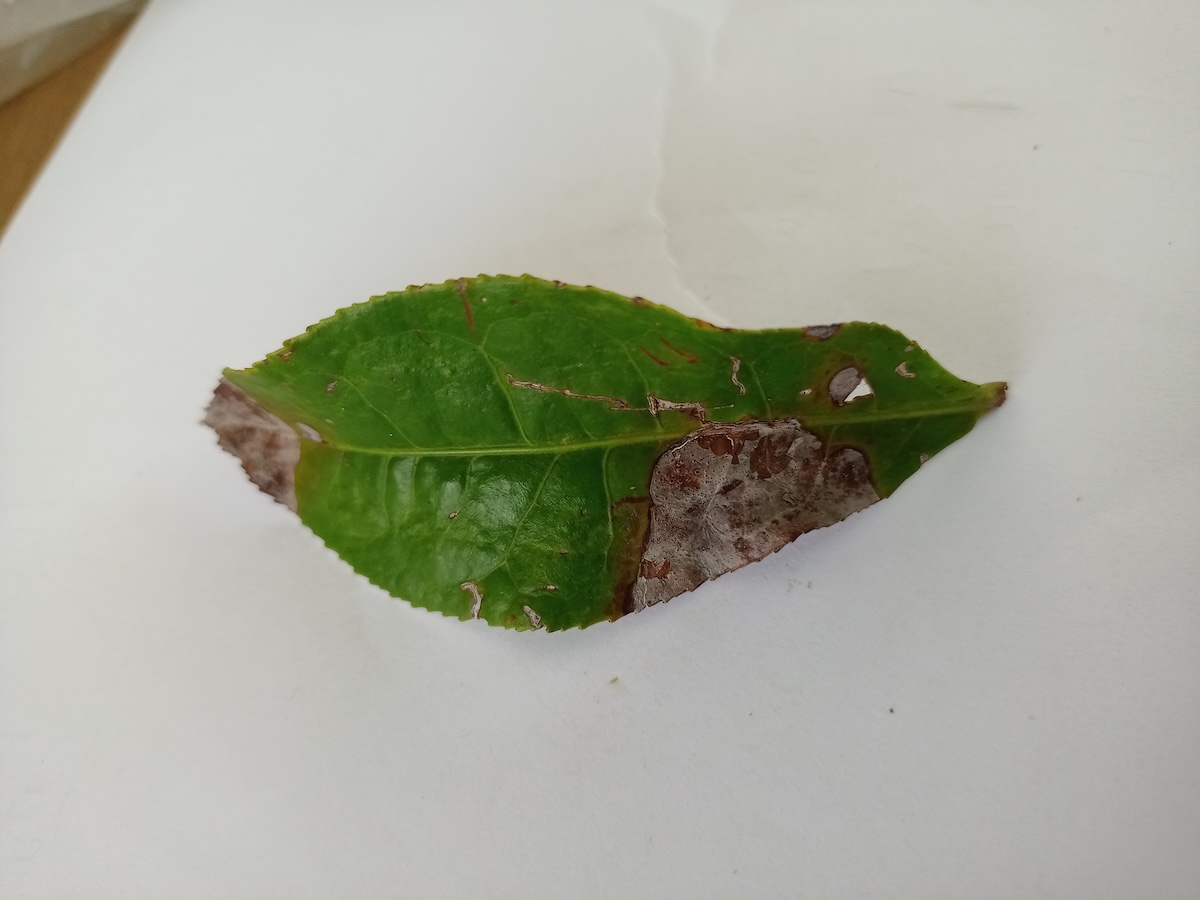
Label: Gray Blight